Haru Natsu Aki Fuyu

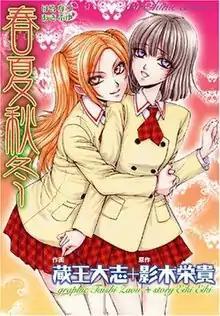
Cover

is a Japanese erotic romance "yuri" manga written by Eiki Eiki and illustrated by Taishi Zaou. It was serialized on "Yuri Shimai" and "Comic Yuri Hime" and published in a single volume by Ichijinsha. It was published in English on JManga and in French by Taifu Comics. Two drama CDs were also released.